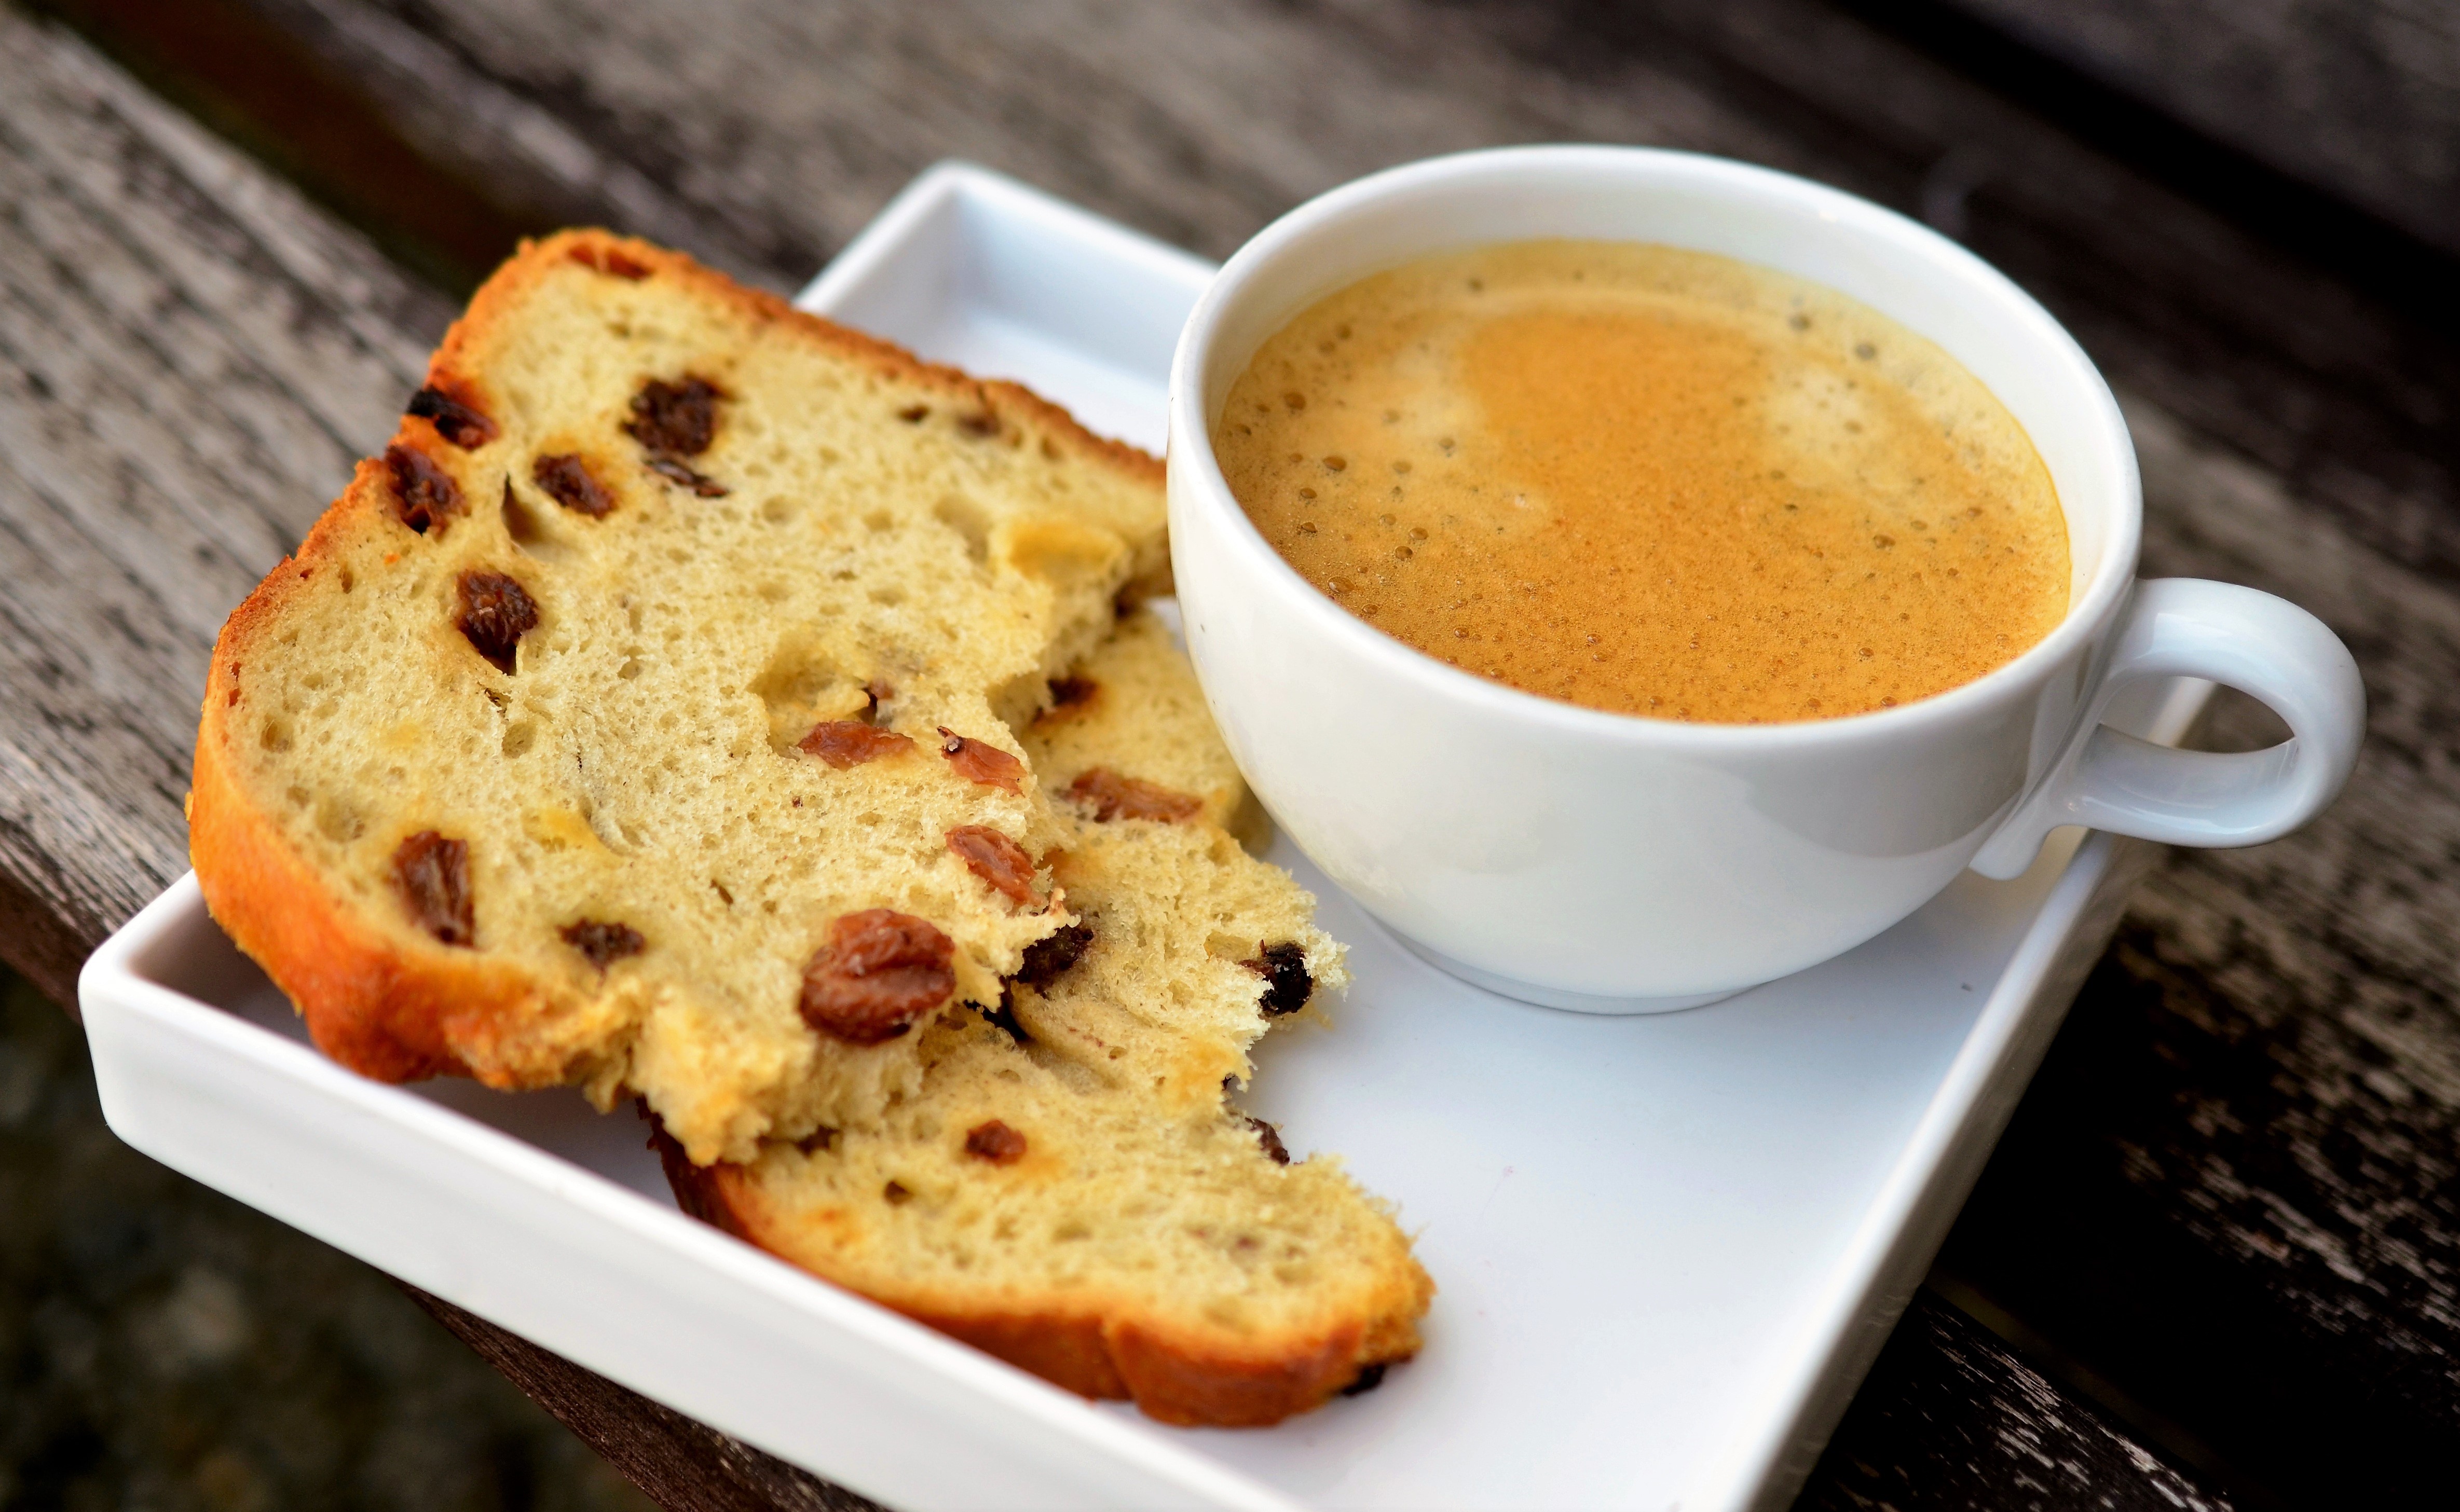
coffee, cup, drink, cafe, espresso, breakfast, food, beverage, white, hot, brown, cappuccino, caffeine, morning, mug, isolated, black, saucer, cake, plate, fresh, closeup, bread, table, aroma, tableware, coffee cup, ingredient, recipe, drinkware, serveware, staple food, dish, cuisine, dishware, Texas toast, tea, produce, gluten, kitchen utensil, comfort food, chutney, spoon, teacup, liquid, finger food, Bajigur, coffee milk, soup, baked goods, sweetness, baking, Lardy cake, soda bread, dandelion coffee, indian cuisine, bowl, pakistani cuisine, chocolate chip, sliced bread, white coffee, cornbread, dip, ipoh white coffee, junk food, loaf, meal, side dish, yuanyang